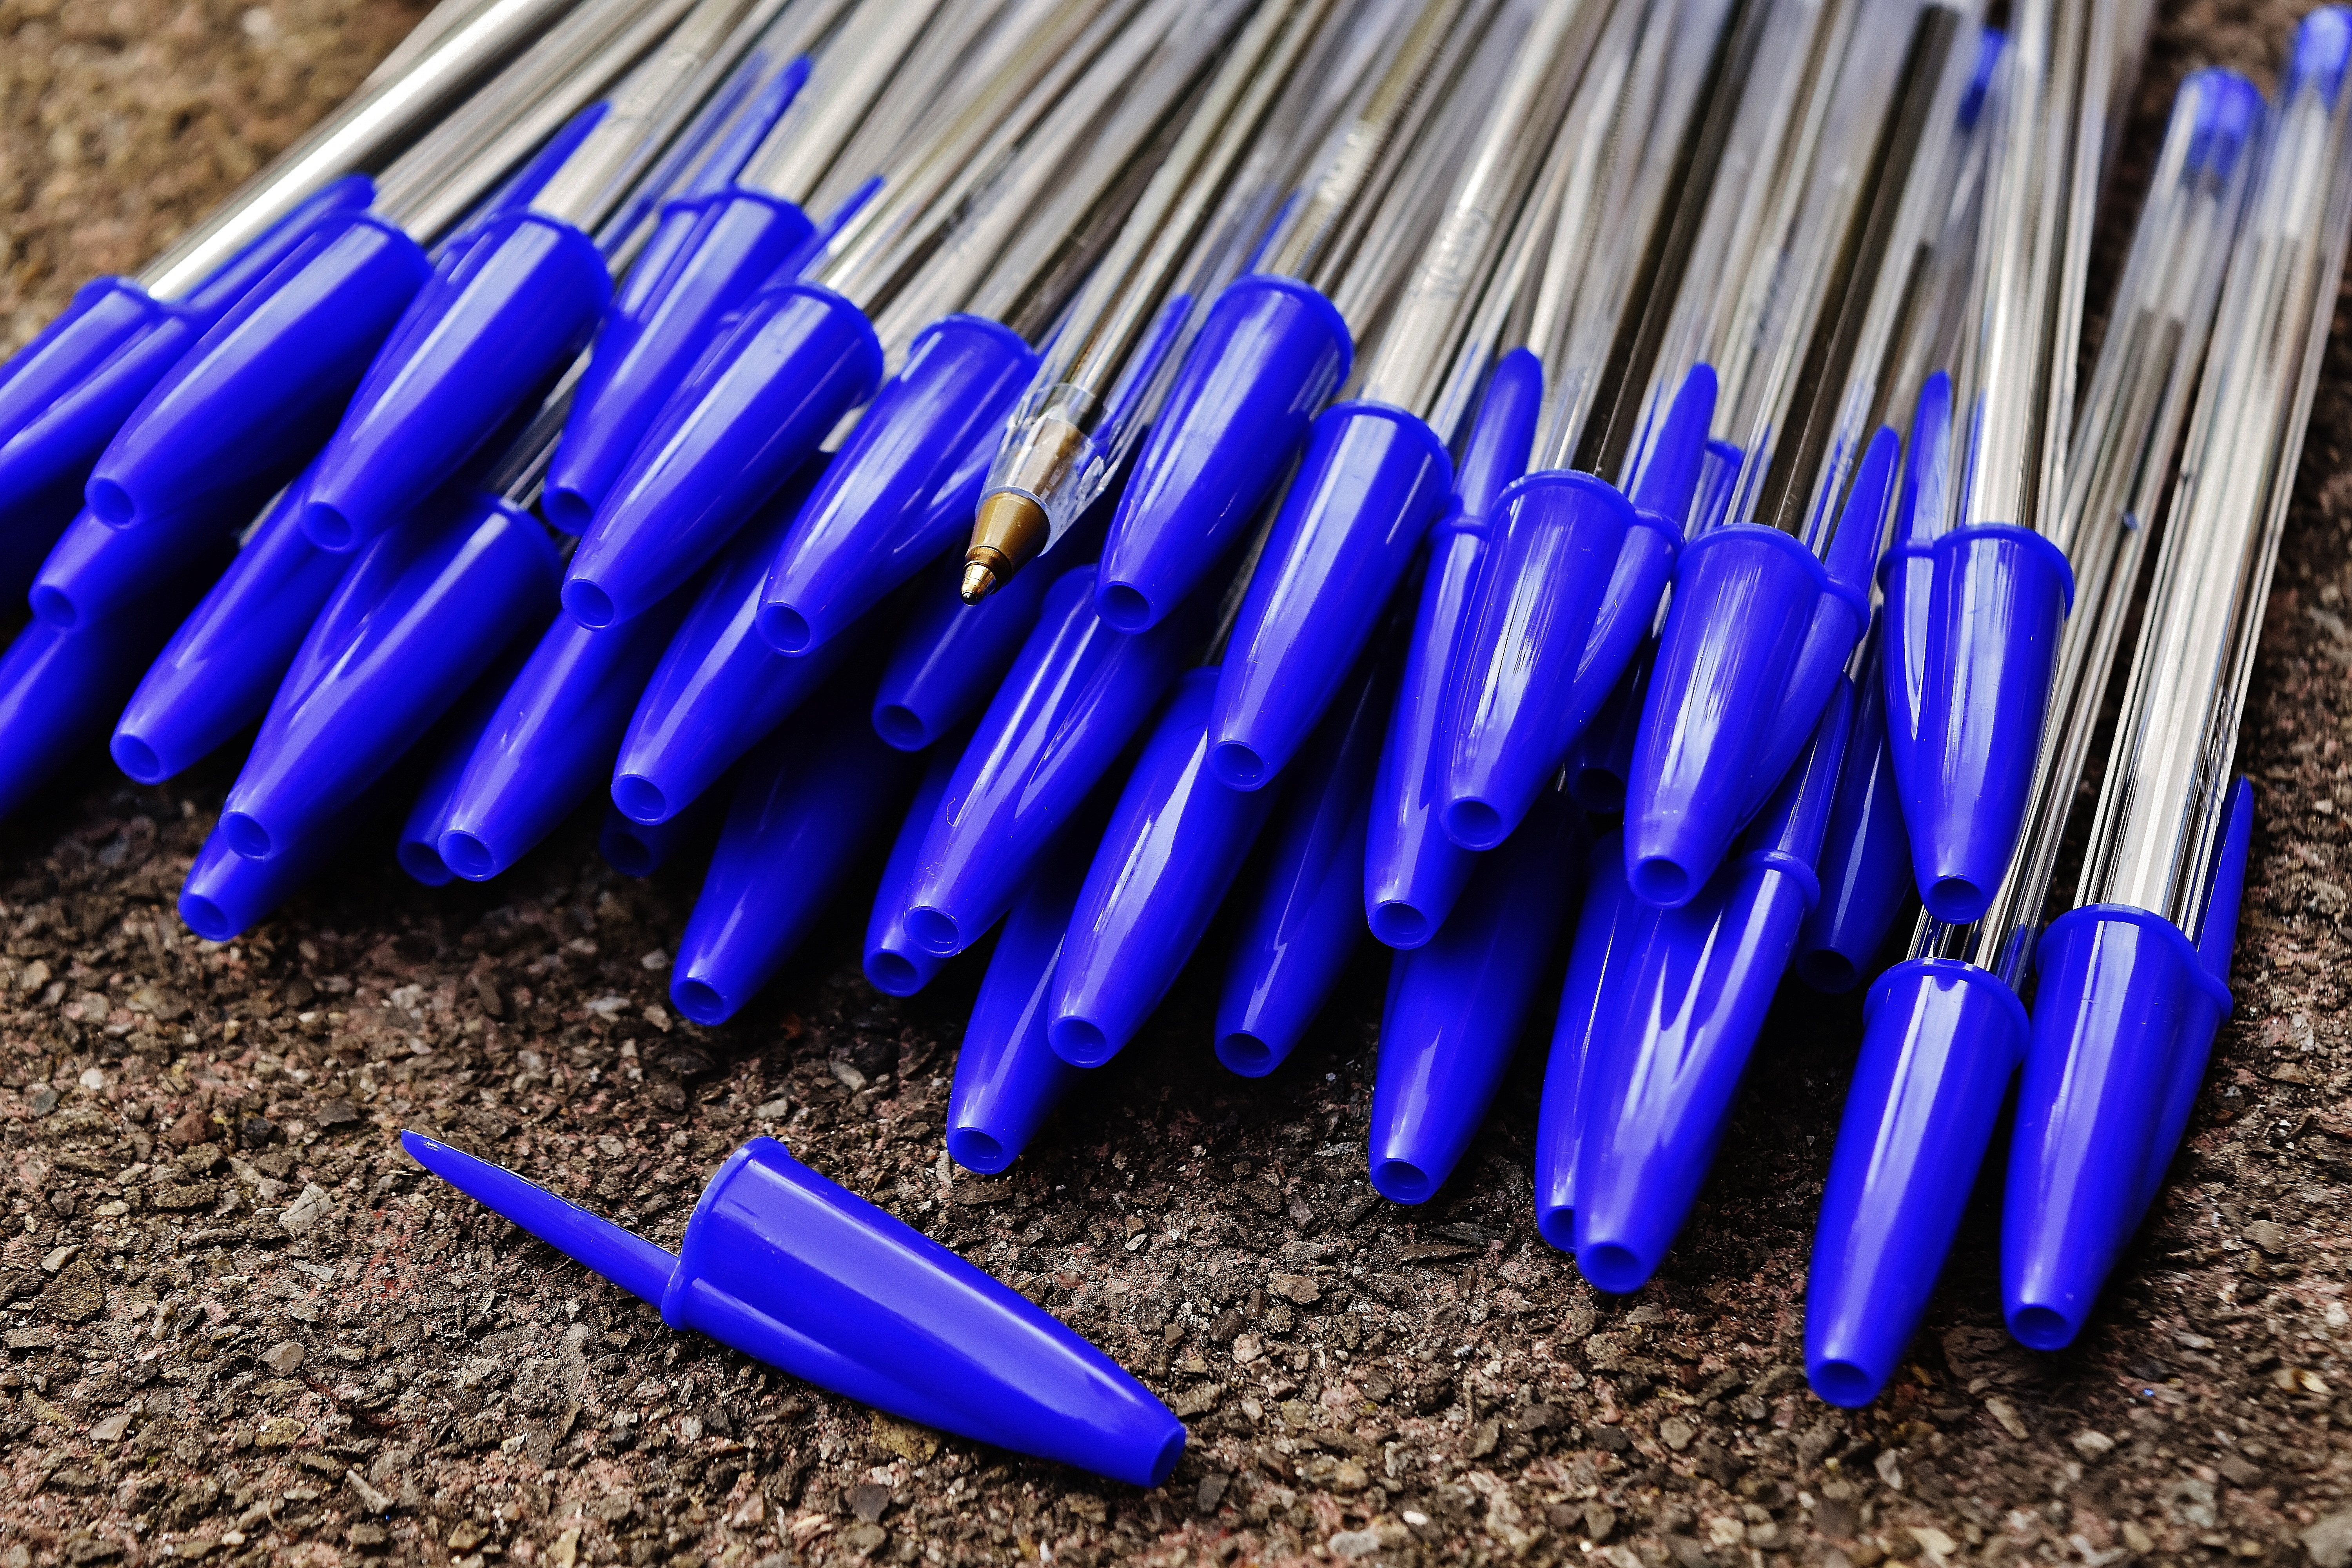
pen, color, office, blue, writing implement, stationery, notes, leave, office accessories, office supplies, coolie, marker pen, cobalt blue